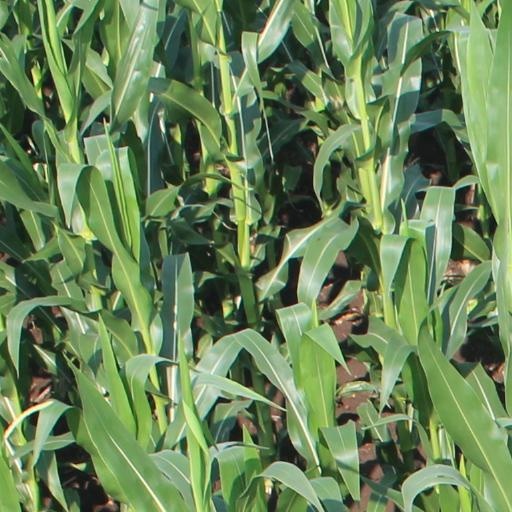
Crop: maize; corn